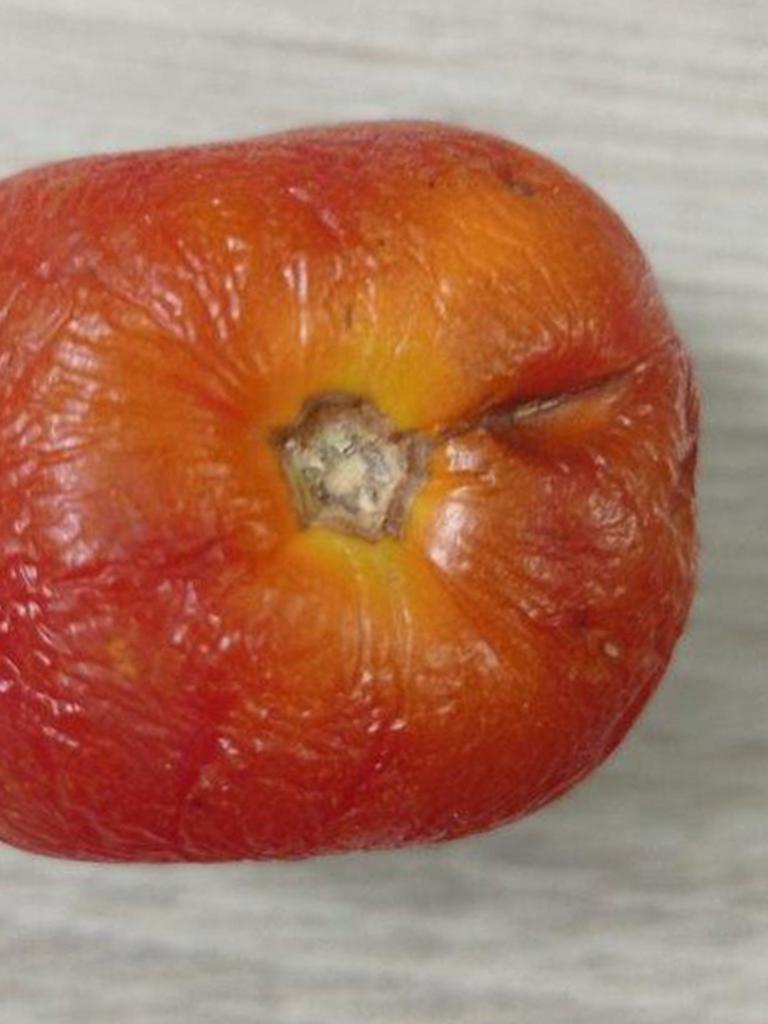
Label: Rotten